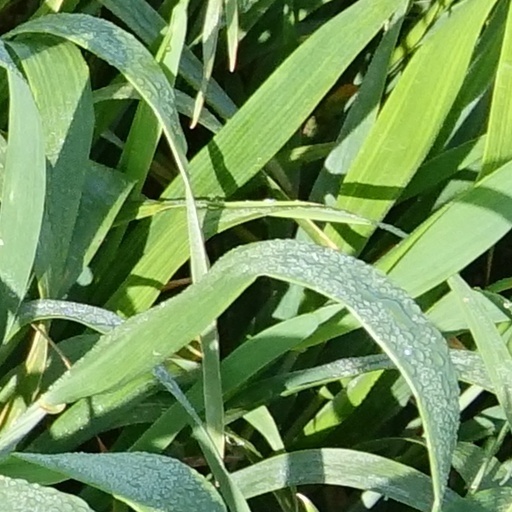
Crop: wheat